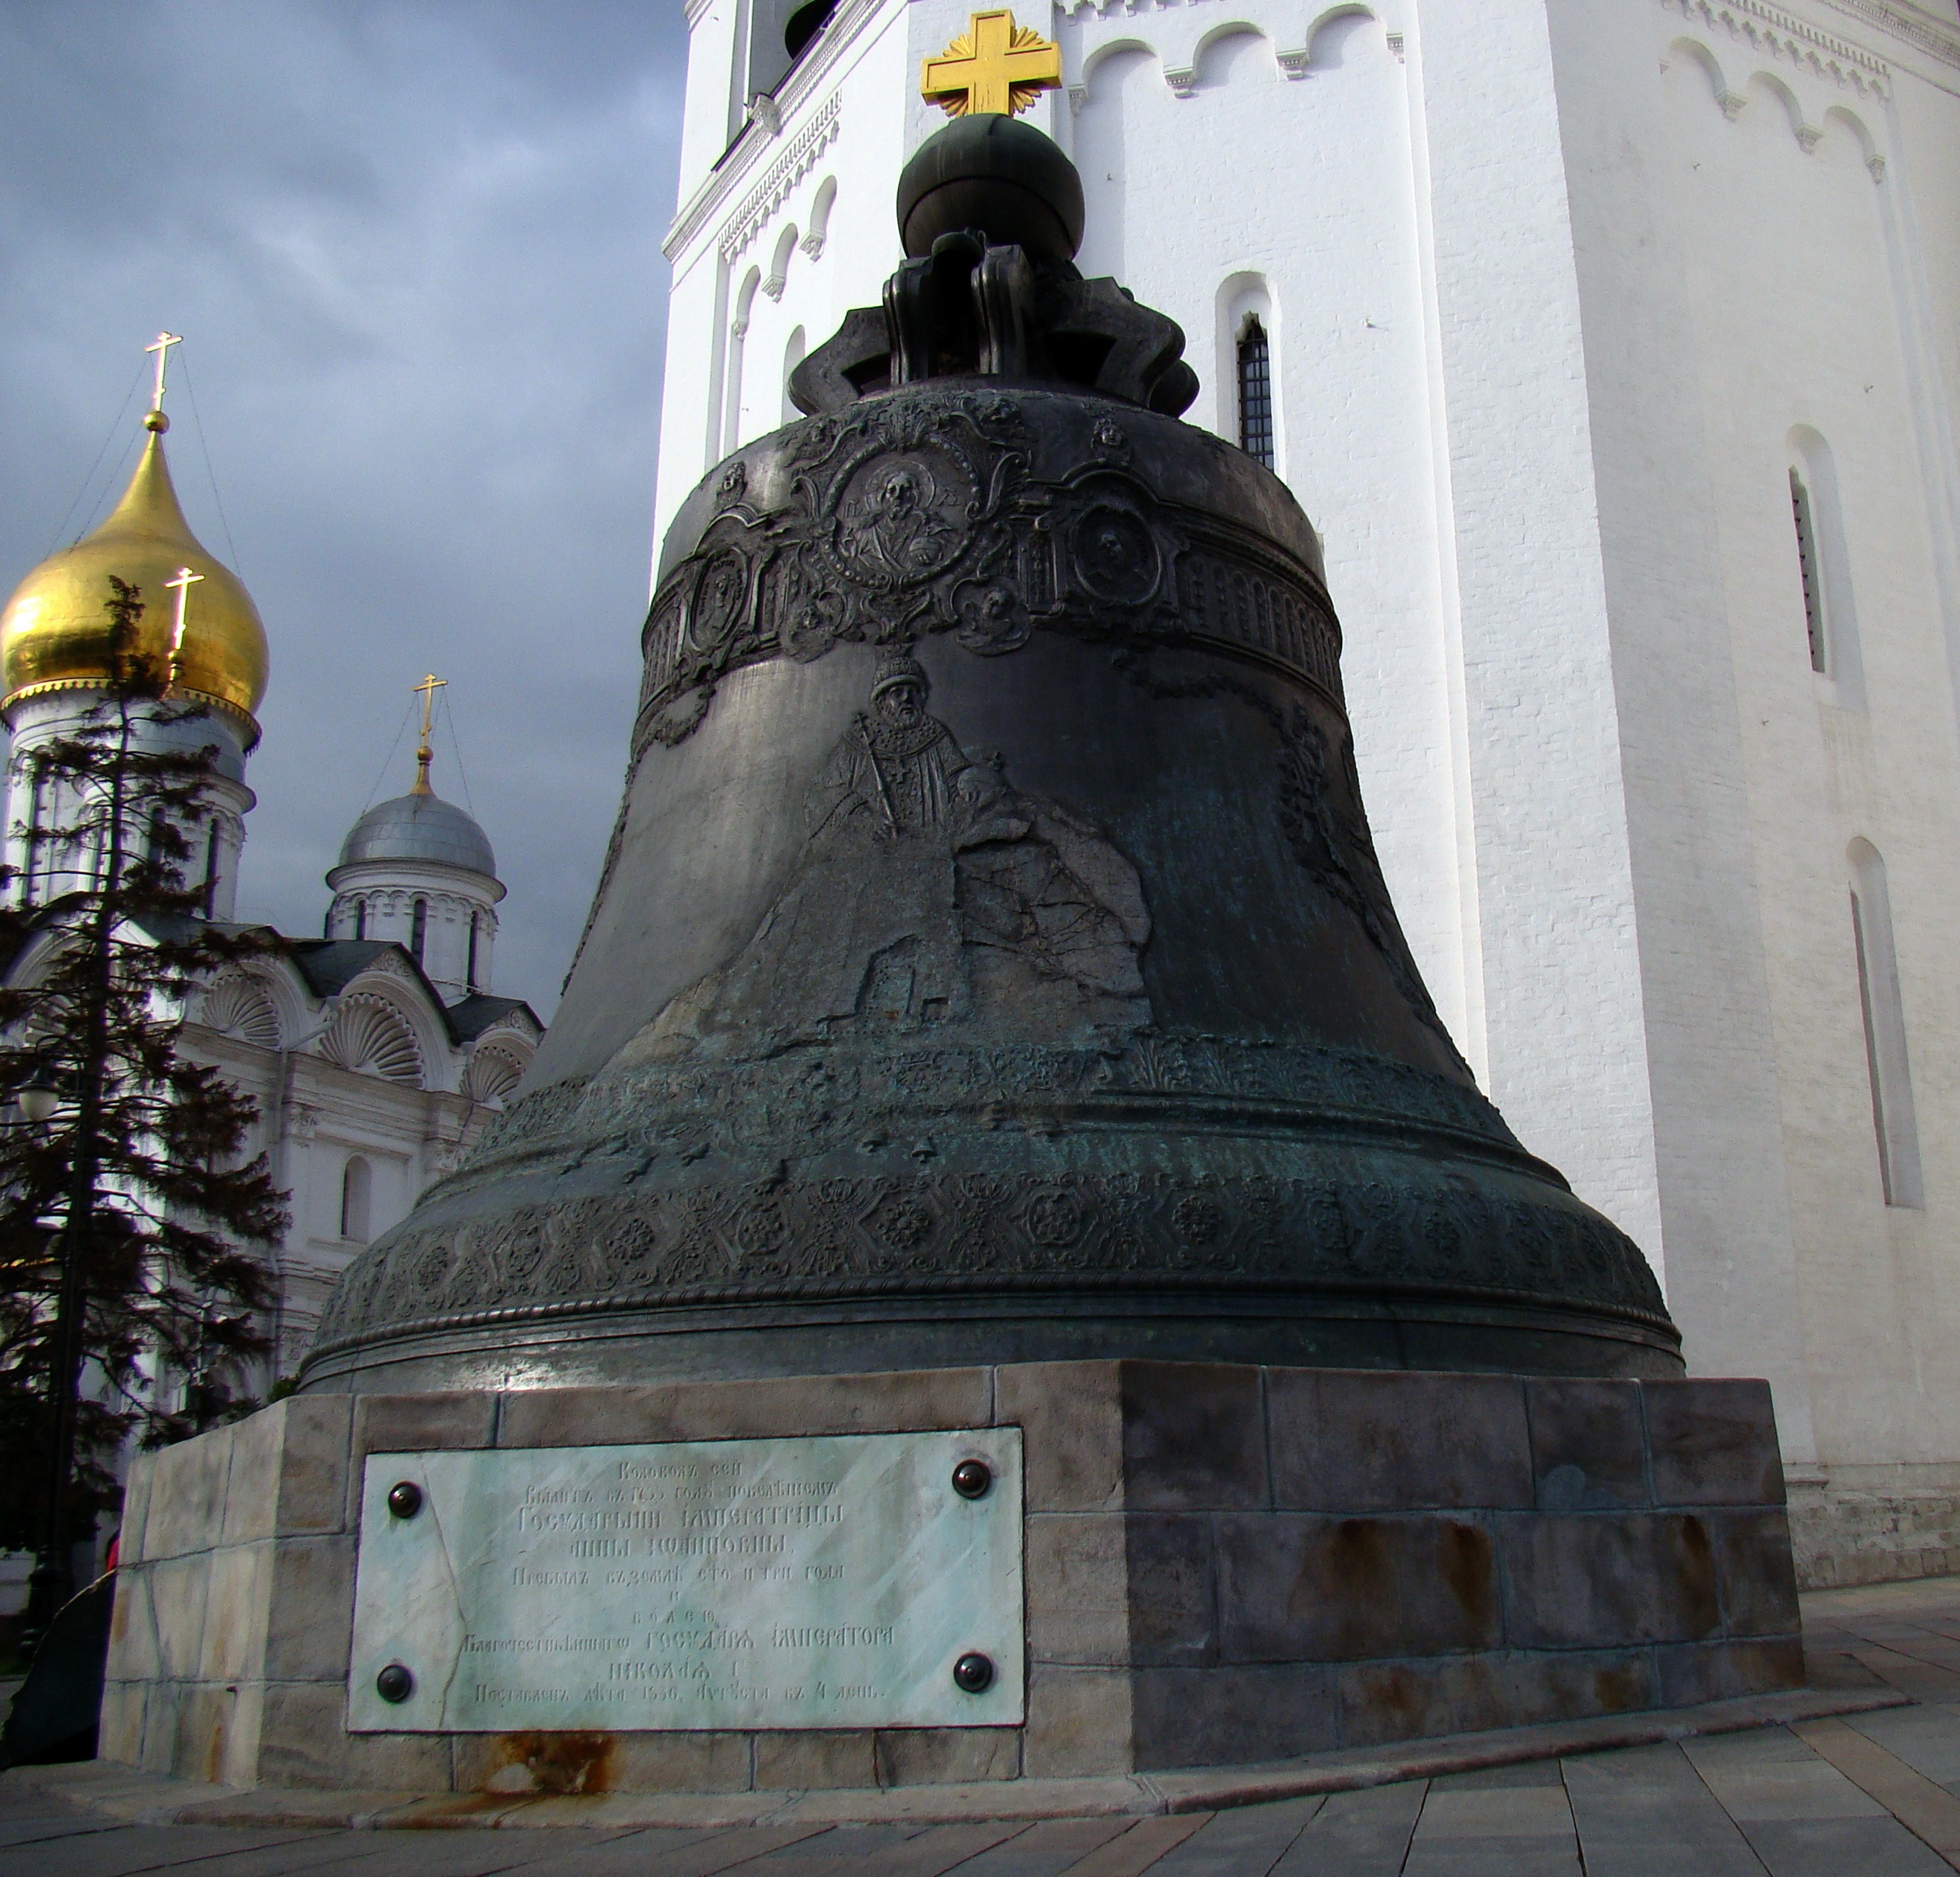
monument, bell, statue, tower, landmark, place of worship, church bell, temple, moscow, russia, the kremlin, ancient history, tsar bell